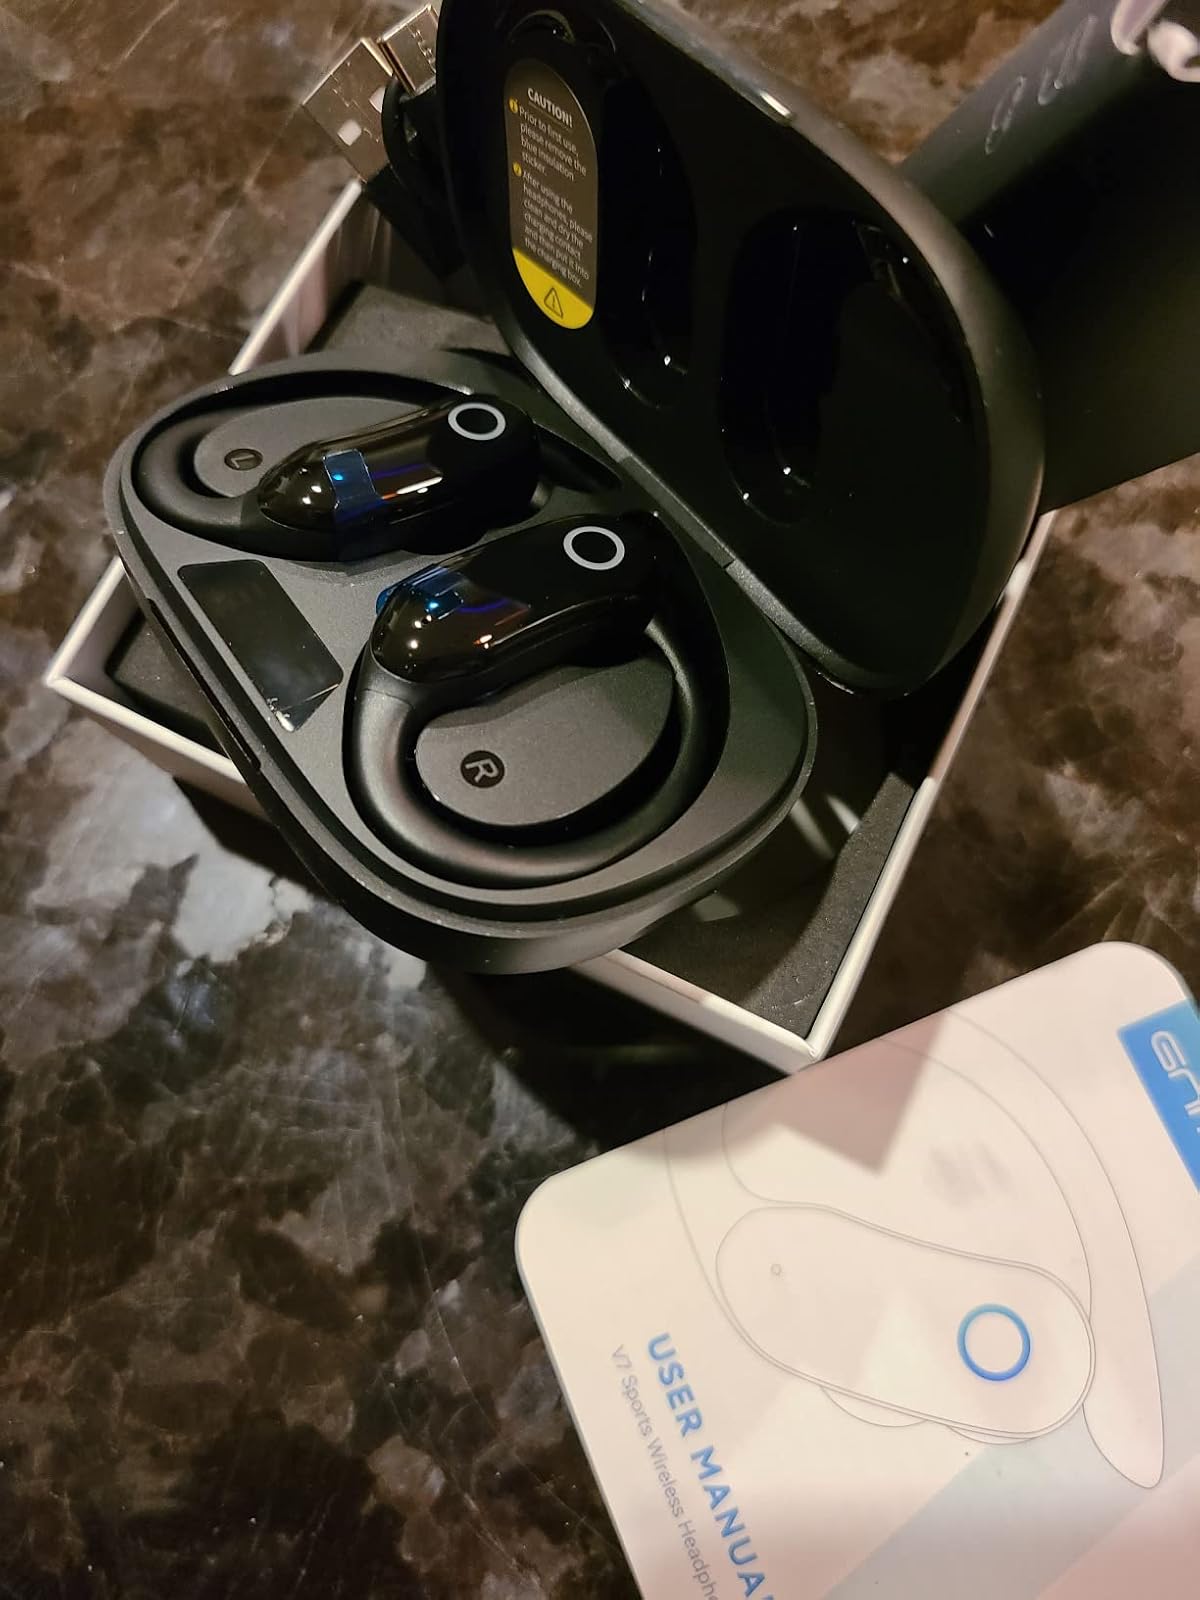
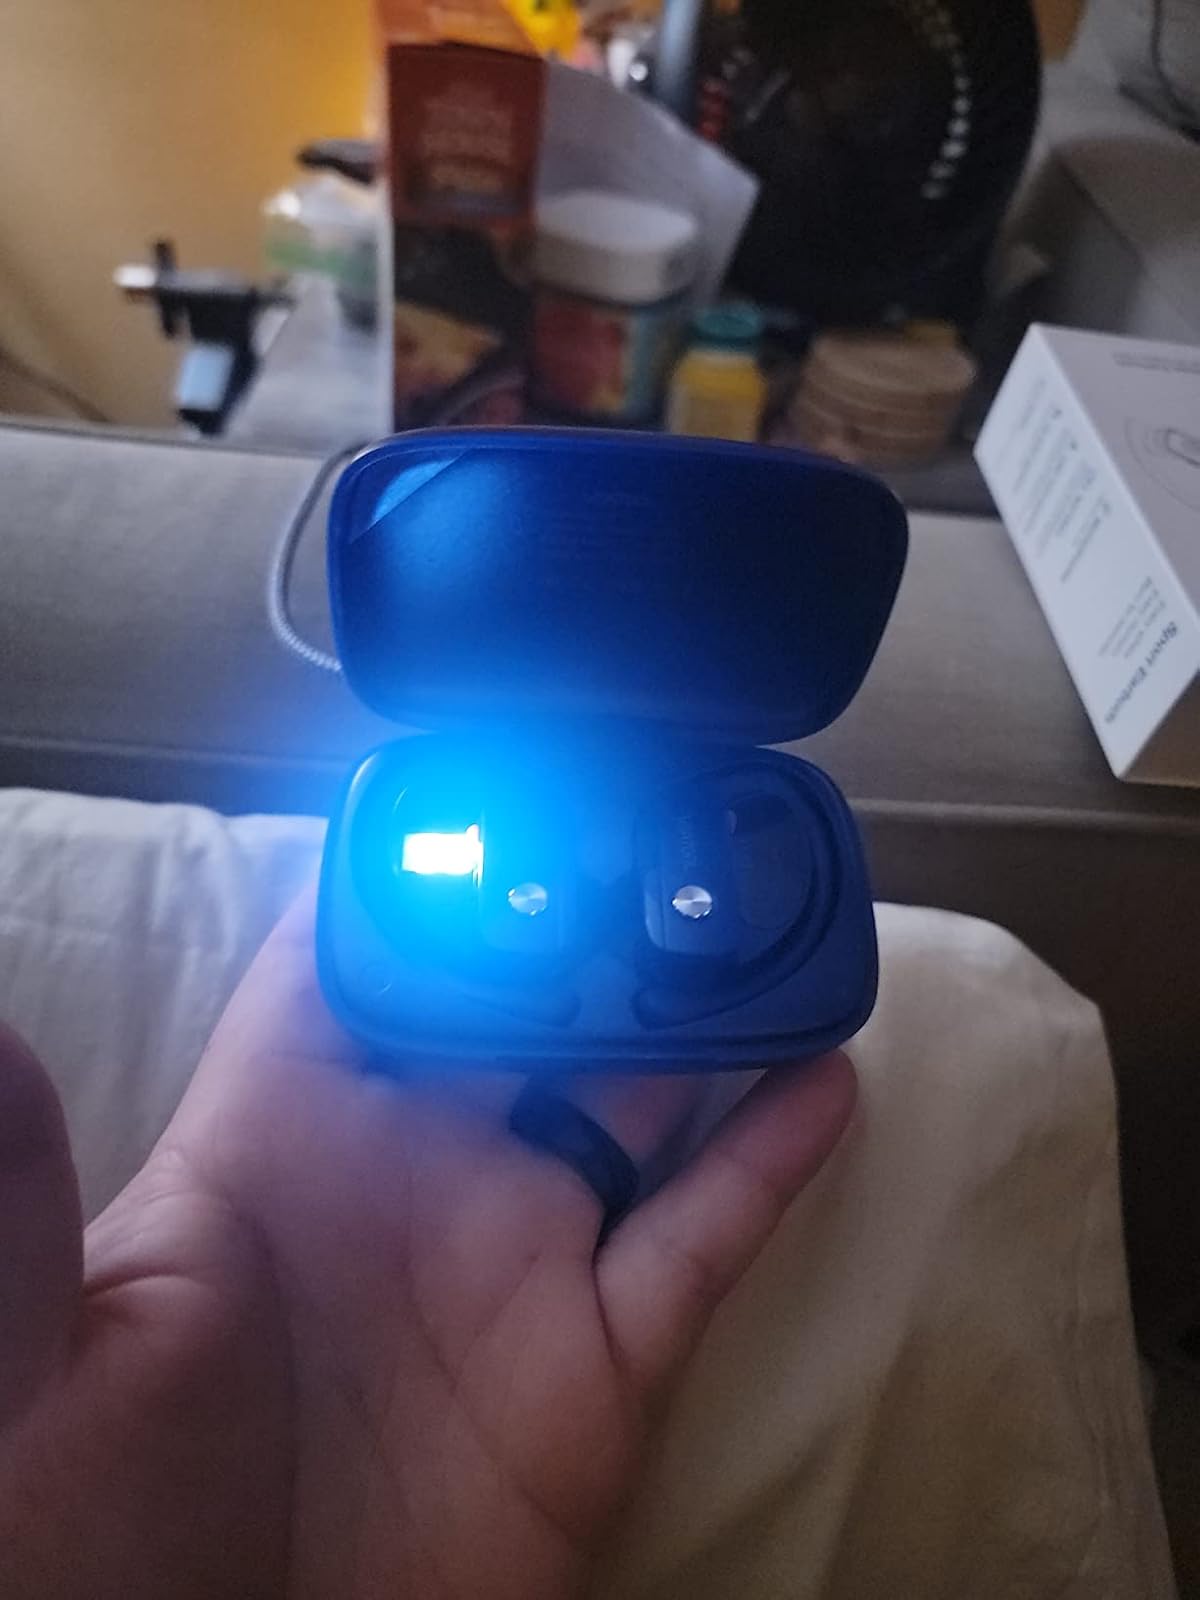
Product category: earbuds
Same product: no